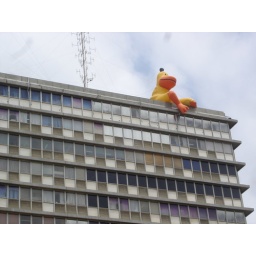
This was a government building in Tel Aviv. The duck must have been the mascot.